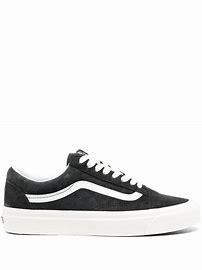
Brand: Vans
Model: Old Skool 36 DX